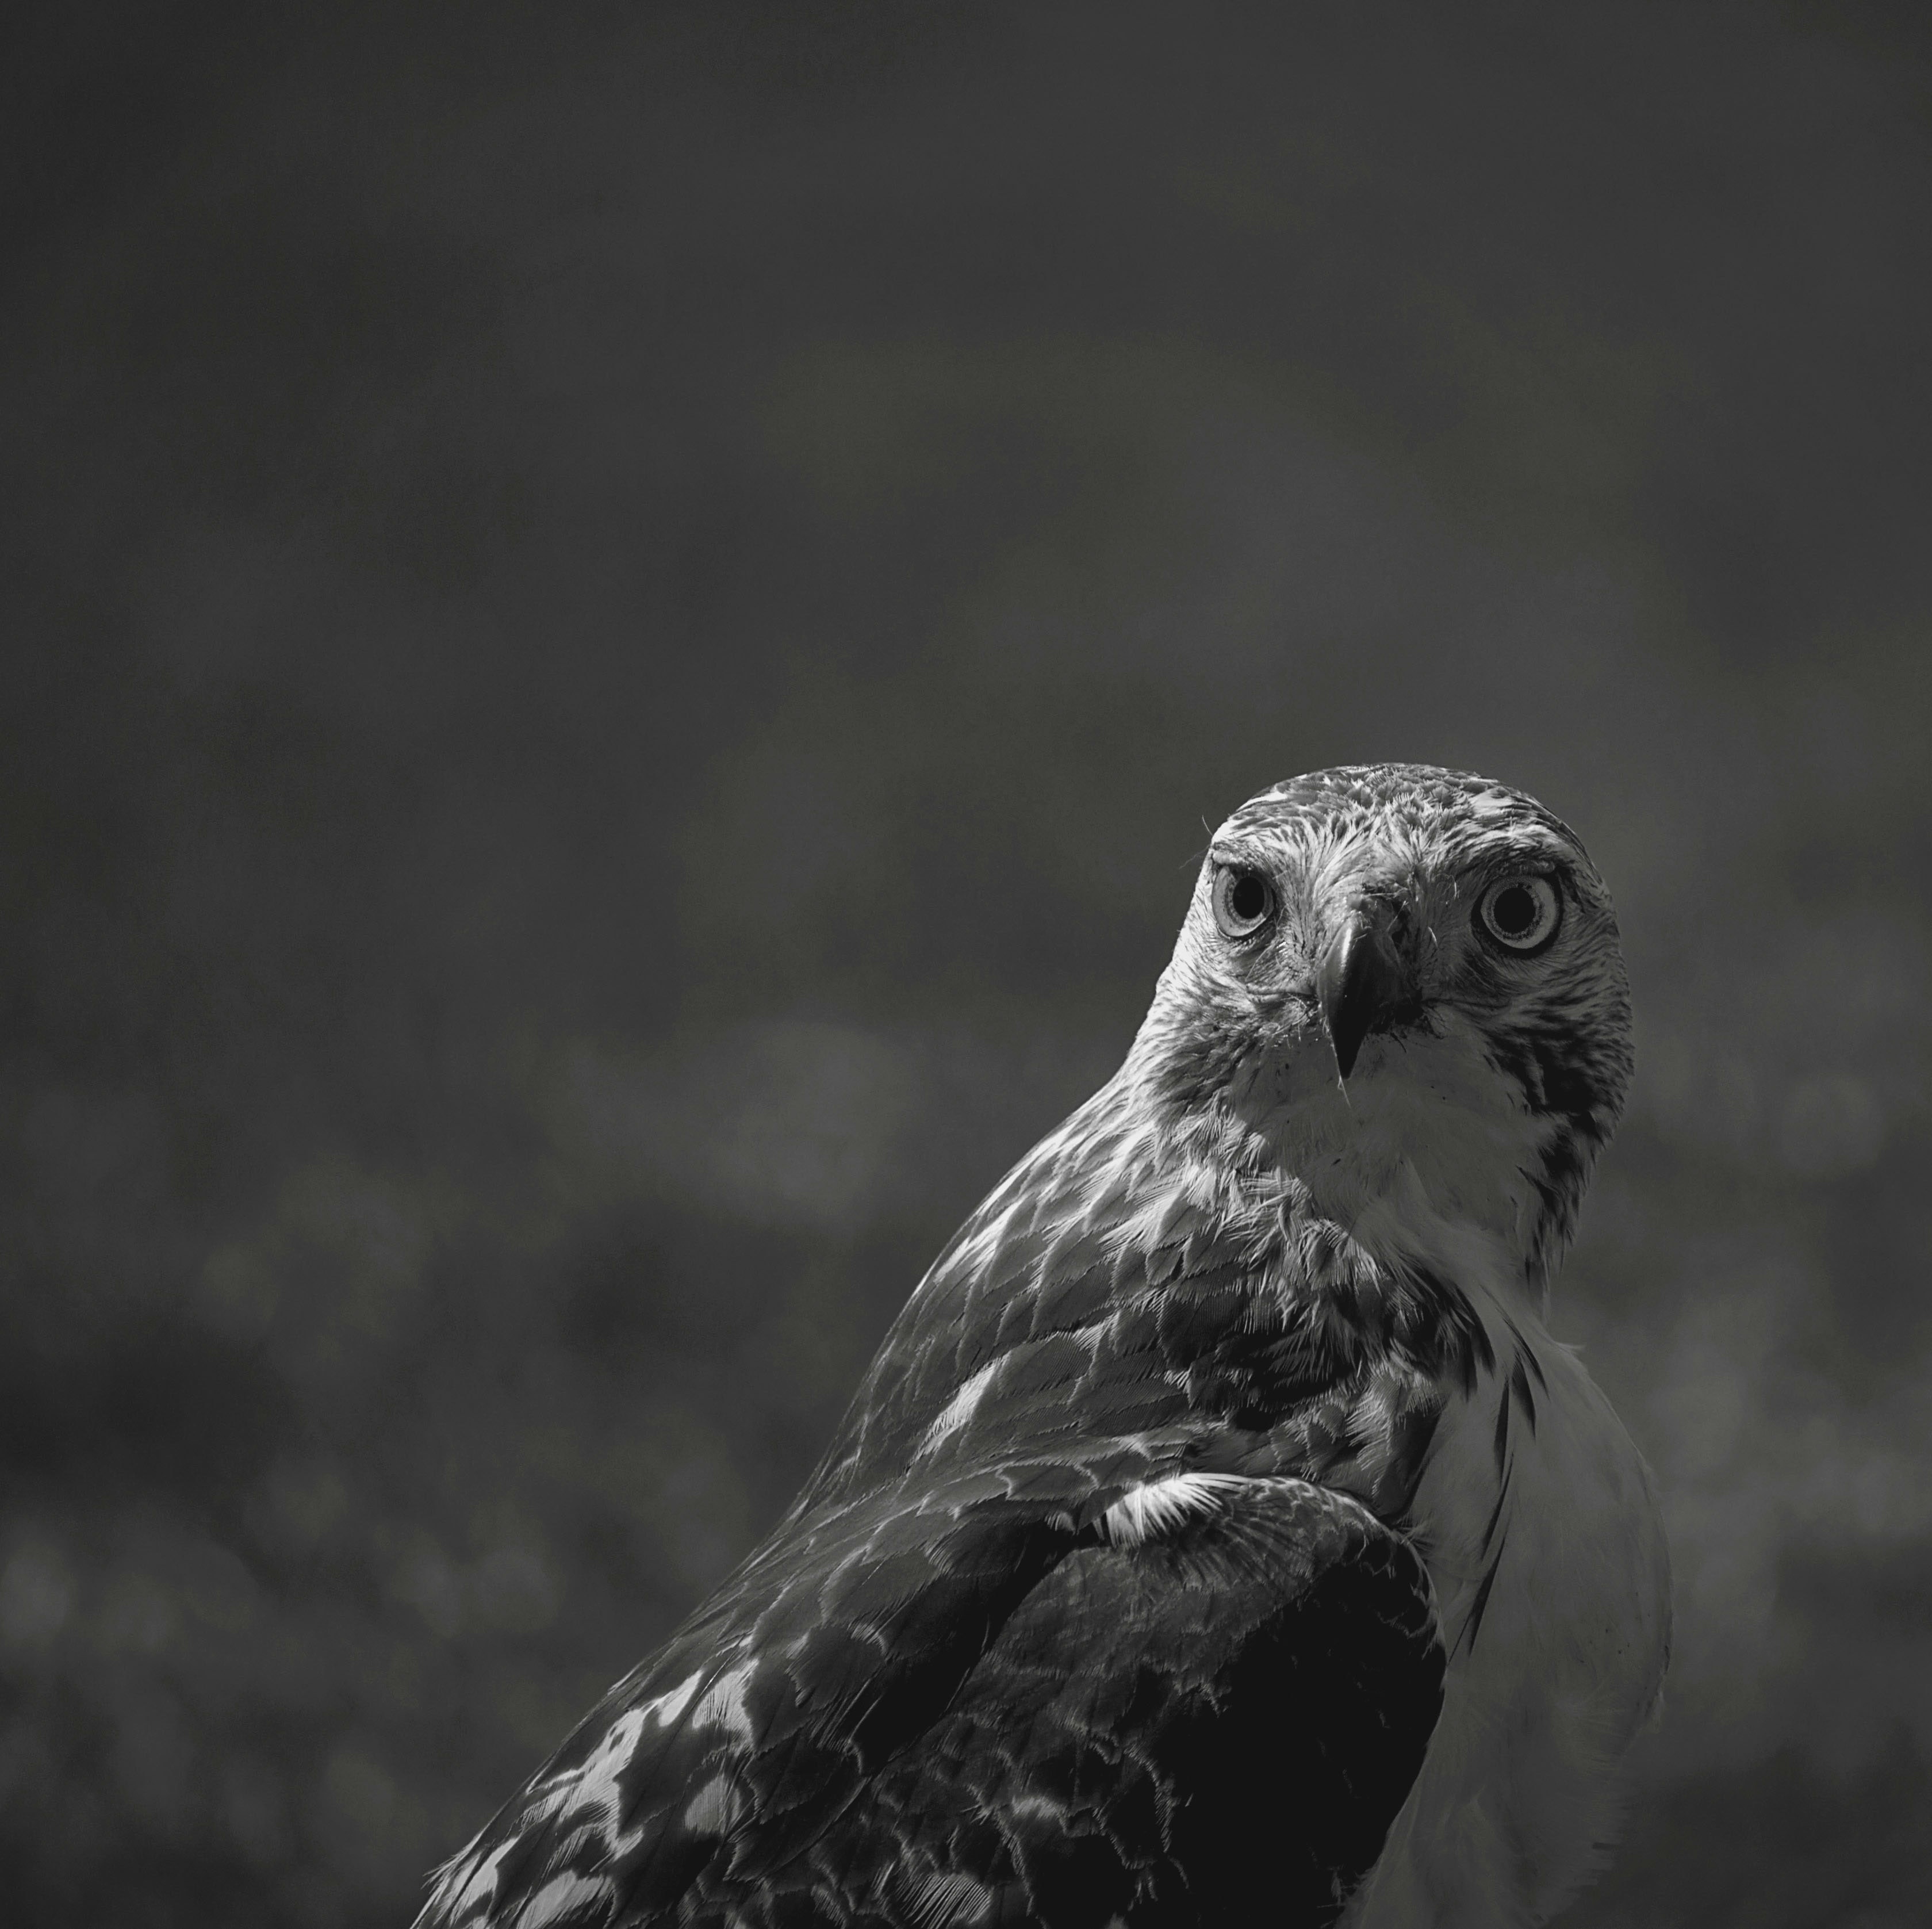
vertebrate, bird, beak, black, bird of prey, black and white, monochrome, monochrome photography, wildlife, stock photography, hawk, adaptation, photography, falcon, buzzard, falconiformes, accipitriformes, owl, peregrine falcon, feather, style